Douay–Rheims Bible

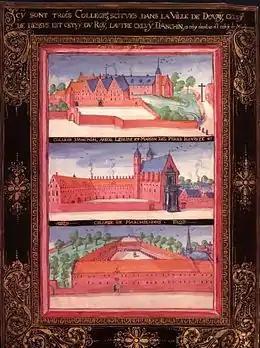
Colleges at the University of Douai

Following the English Reformation of the later 16th century under the monarchs of the House of Tudor, some Roman Catholics went in exile to the European continental mainland. The centre of English Catholicism was the English College at Douai (University of Douai, Kingdom of France) founded in 1568 by Bishop William Allen (1532-1594), formerly of Queen's College, Oxford, and Canon of York, and subsequently made cardinal, for the purpose of training presbyter / priests to convert the English back again to traditional Catholicism. And it was here where the Roman Catholic translation of the Bible into the English language was produced.